2000s in music

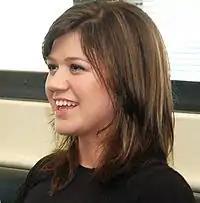

In the early 2000s, the power pop and pop rock trend also spread to women musicians. Michelle Branch became successful in 2001 with her song "Everywhere". Her success continued with her second album singles "Are You Happy Now?" and "Breathe". Kelly Clarkson was also another prominent female artist of this movement, rivaling the success of Avril Lavigne. The first winner on the hit reality TV show "American Idol", Clarkson started off her musical career with contemporary R&B hit songs such as "A Moment Like This" and "Miss Independent" and catapulted to cultural icon status in the mid-2000s with aggressive songs such as "Since U Been Gone" and "Behind These Hazel Eyes". Clarkson strayed away from this sound in the late 2000s but continued to make pop rock hits. Other female pop rock and power pop artists who experienced Top 40 success in the 2000s included Alanis Morissette, Liz Phair, Ashlee Simpson, and Stacie Orrico.